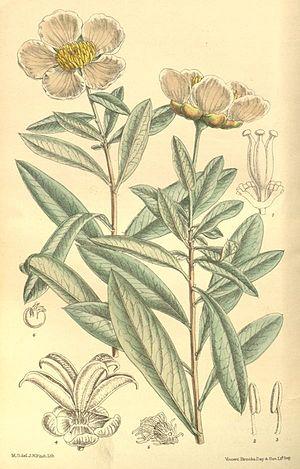
La famille des Crossosomataceae est constituée de plantes dicotylédones ; elle comprend une dizaine d'espèces réparties en 3 à 4 genres.